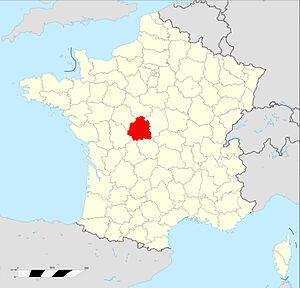
Carte administrative représentant le département de l'Indre sur une carte de France métropolitaine.
Le département français de l'Indre est, sous la Cinquième République, constitué de trois circonscriptions législatives de 1958 à 2012, puis de deux circonscriptions depuis le redécoupage de 2010, entré en application à compter des élections législatives de 2012.
La liste des gares de l'Indre, est une liste des gares ferroviaires, situées dans le département de l'Indre, en région Centre-Val de Loire.
Liste des préfets du département de l’Indre depuis la création du poste de préfet en 1800. Le siège de la préfecture est à Châteauroux.
Conseil départemental de l'Indre
Les ouvrages de longueur totale supérieure à 100 m du département de l’Indre sont classés ci-après par gestionnaires de voies.
La liste des édifices religieux de l'Indre, est une liste des lieux de cultes, situées dans le département de l'Indre, en région Centre-Val de Loire.
Cet article référence la liste des députés élus dans l’Indre.
Le département de l'Indre a été créé à la Révolution française, le 4 mars 1790 en application de la loi du 22 décembre 1789, à partir d'une partie de l'ancienne province du Berry et quelques parcelles du Poitou, de la Marche et de la Touraine. Son chef-lieu était fixé à Châteauroux, avec des districts : au Blanc, à La Châtre, à Issoudun, à Argenton-sur-Creuse et à Châtillon-sur-Indre.